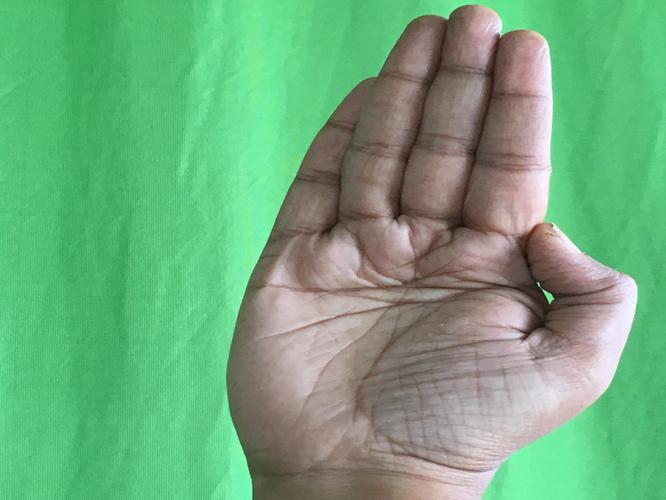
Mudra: Pathaka
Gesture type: single_hand